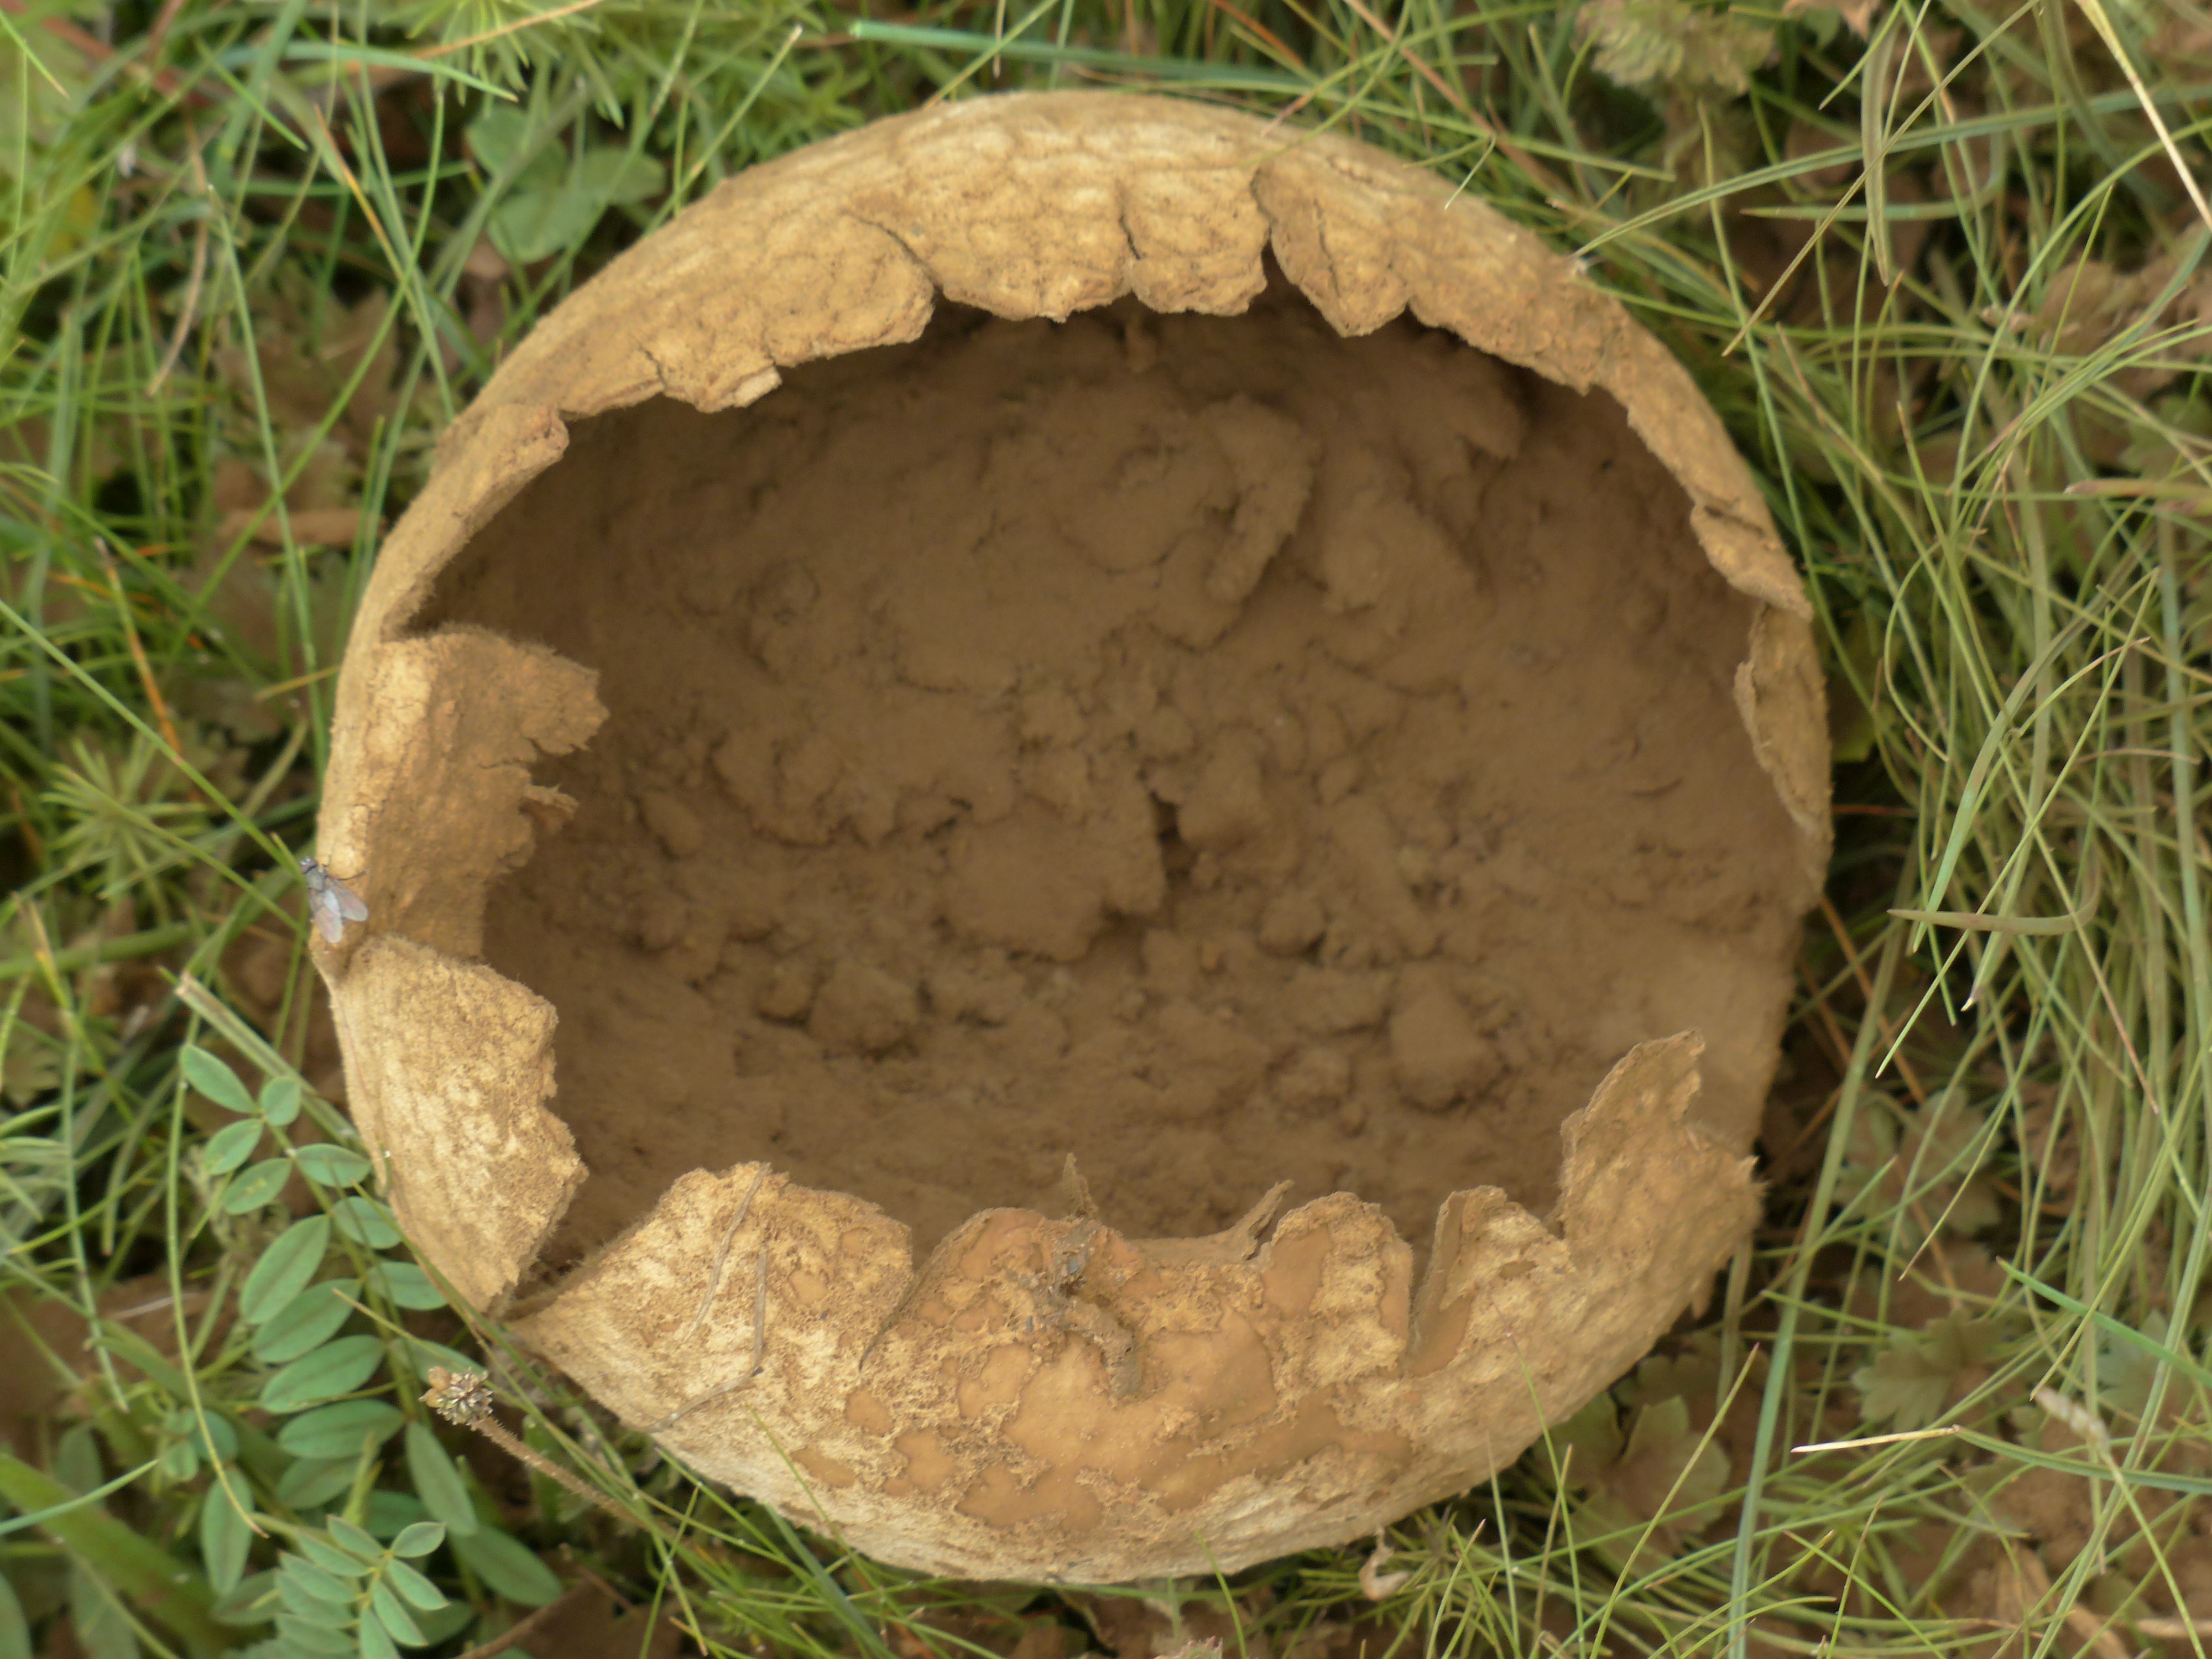
tree, wood, meadow, trunk, ripe, brown, soil, mushroom, powder, fungus, boulder, multiplication, spread, edible, fungal species, fruiting bodies, mushroom genus, mature, bovist, mushroom dust, umbrinum, edible mushroom, meadow mushroom, agaricomycetes, penny bun, spore powder, failing fruit body, calvatia gigantea, rabbits umbrinum, lycoperdon utriforme, bunny bovist, panelled large umbrinum, ssporen, large umbrinum, calvatia, mushroom relative, giant bovist, langermannia gigantea, lycoperdon gigantea, belly mushroom, gastromycetes, gastromycetidae, calvatia utriformis, bunny umbrinum